Bochum-Dahlhausen station

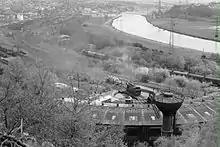
Bochum-Dahlhausen freight yard with locomotive depot, now a rail museum

With the end of the mining industry in the Ruhr valley, the Ruhr Valley Railway lost its significance. A depot that was 800 metres west of Bochum-Dahlhausen closed in 1969.